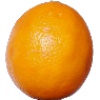
Label: lemon_meyer